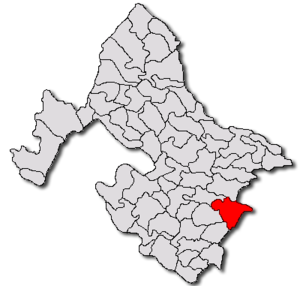
Bălăcița est une commune roumaine du județ de Mehedinți, dans la région historique de l'Olténie et dans la région de développement du Sud-Ouest.